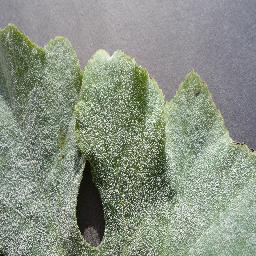
Label: Squash___Powdery_mildew